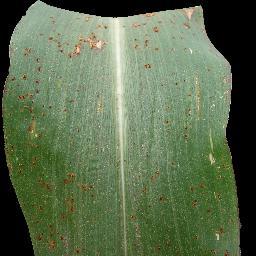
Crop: corn
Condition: (maize)_common_rust